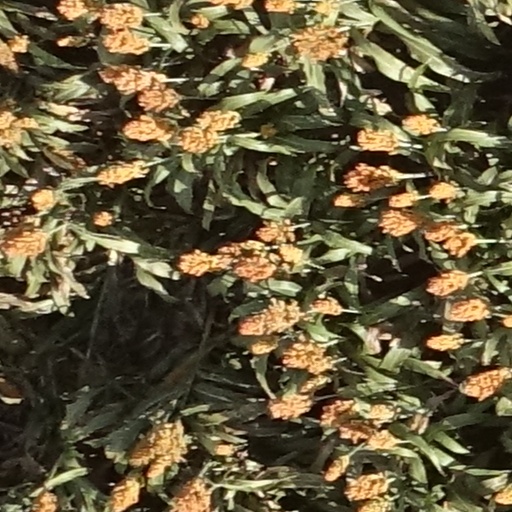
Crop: sorghum